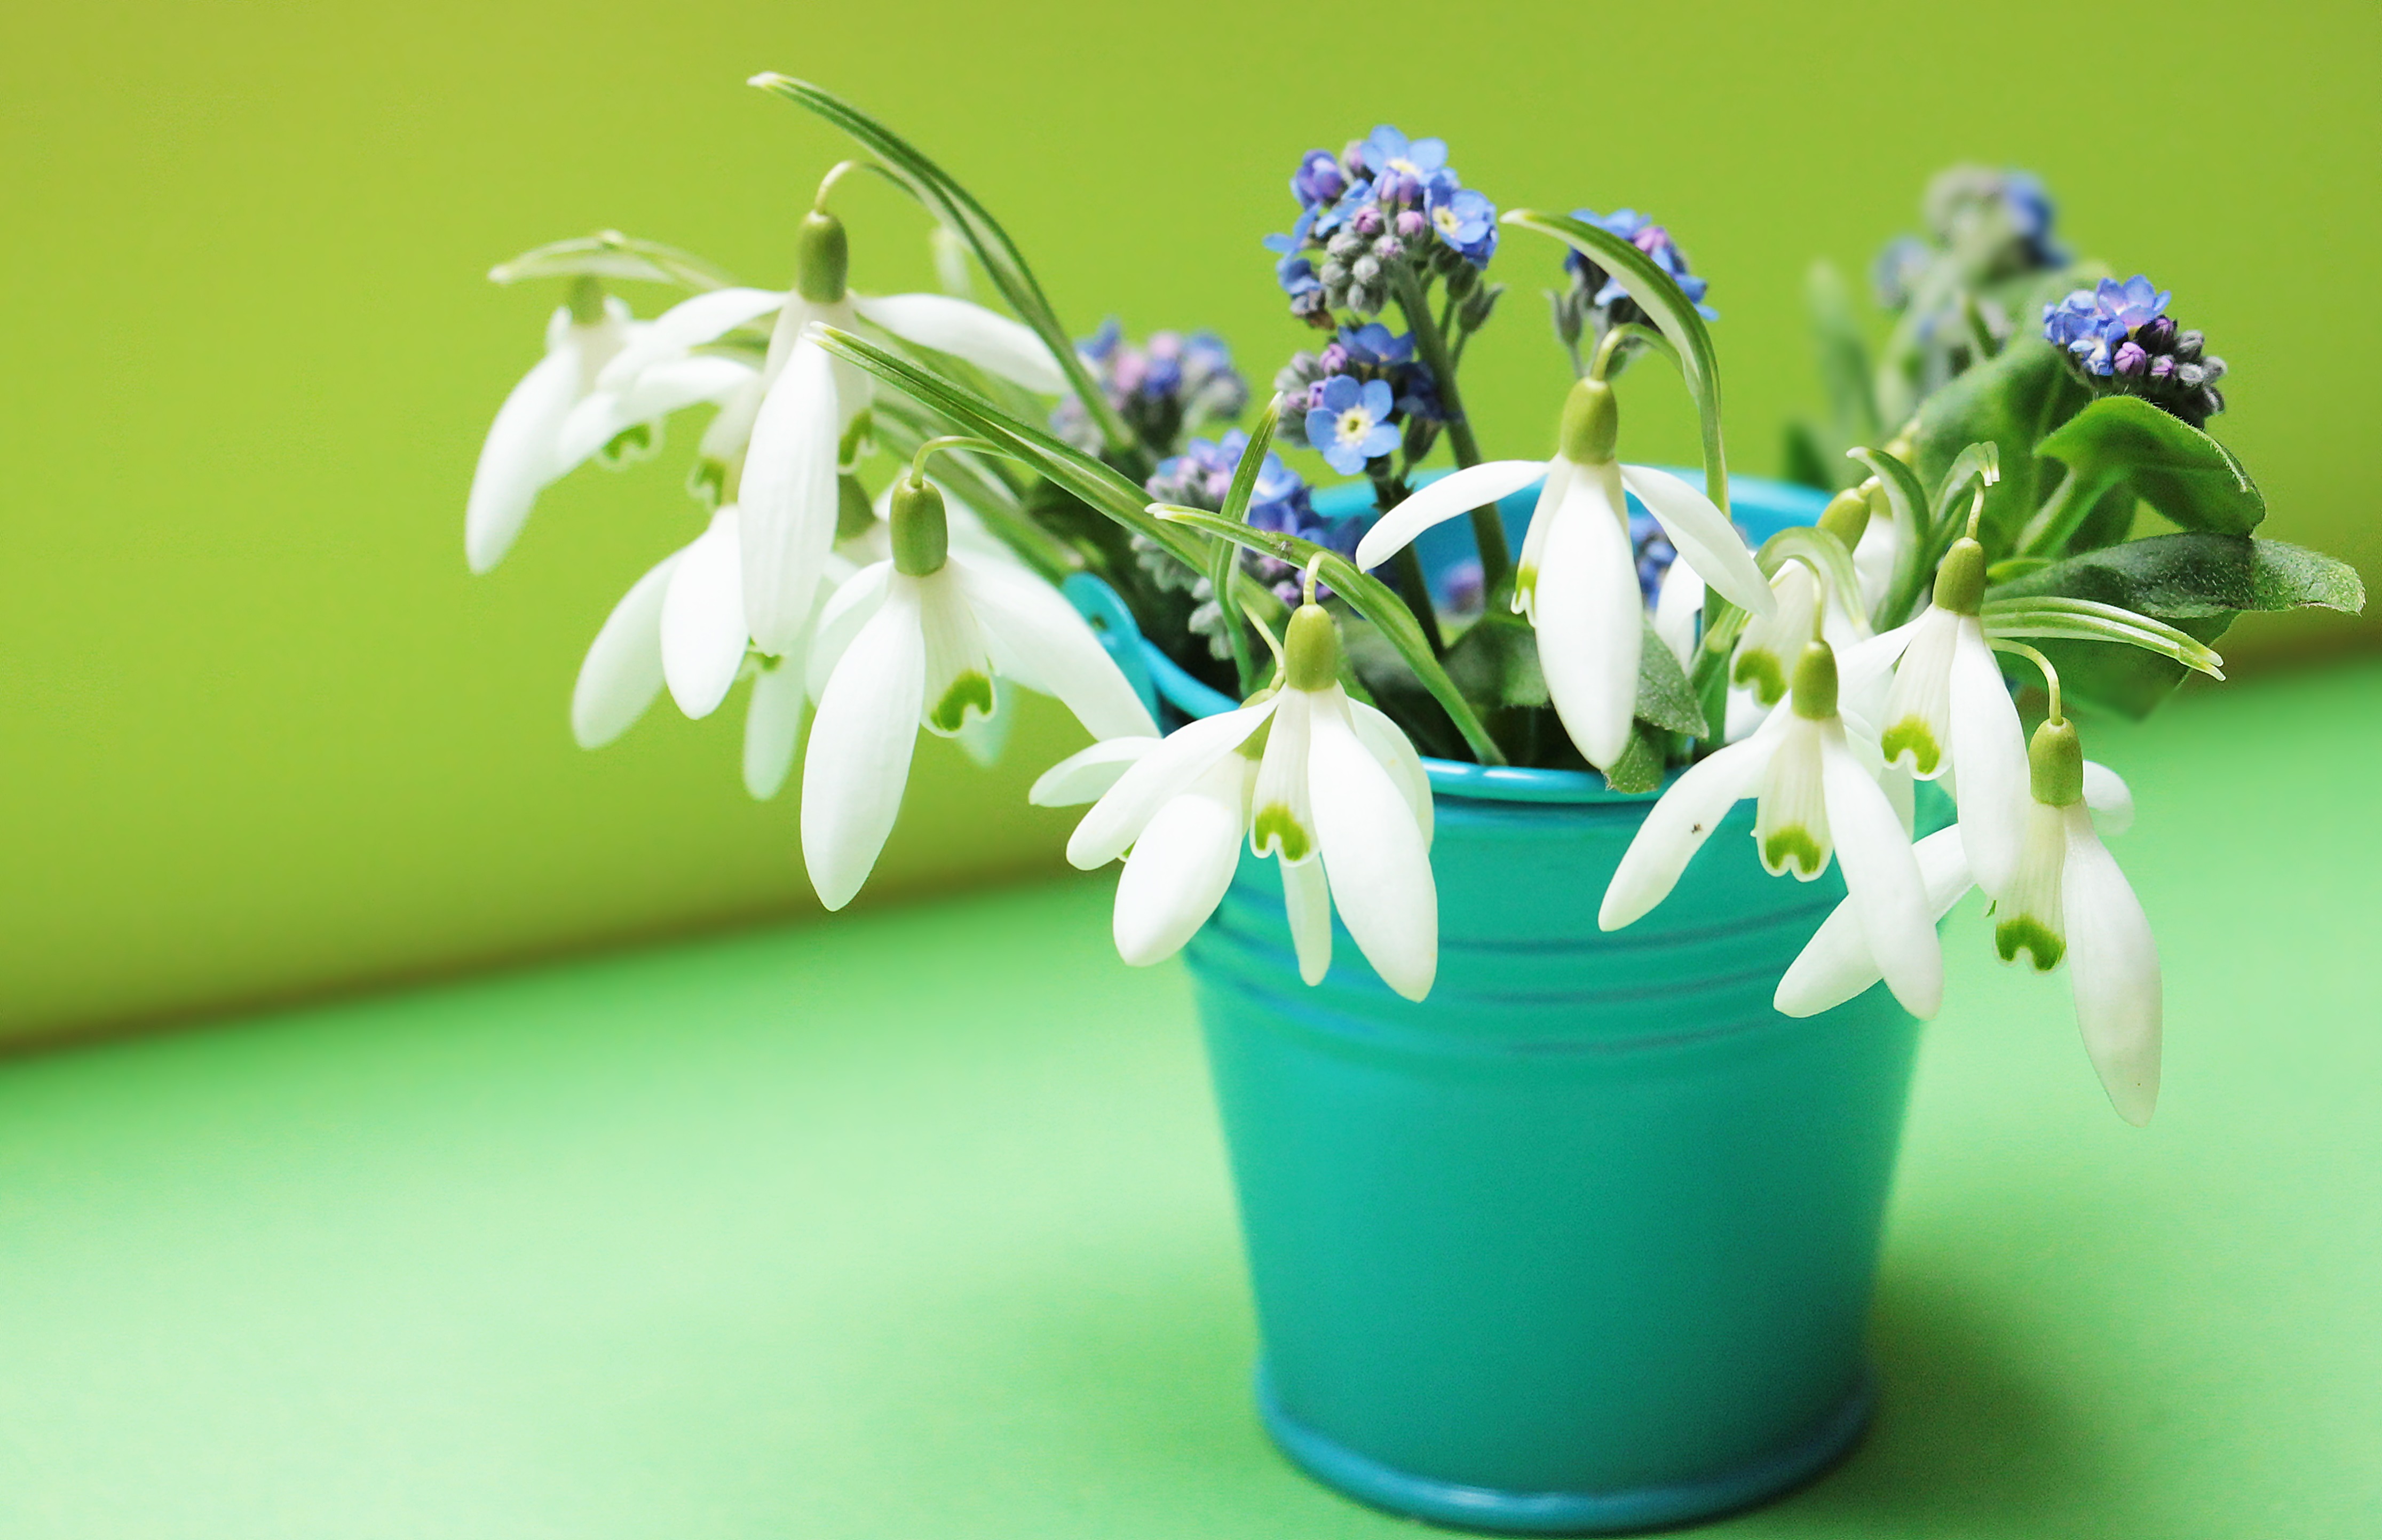
plant, white, flower, bloom, decoration, spring, green, color, blue, colorful, yellow, flora, still life, map, mint, bucket, thank you, deco, flowers, floral greeting, forget me not, postcard, beautiful, flowerpot, snowdrop, petrol, birthday, tender, greeting, greeting card, floristry, spring flowers, early bloomer, galanthus, spring awakening, fr hlingsanfang, flowering plant, signs of spring, flower bouquet, snowdrop spring, land plant